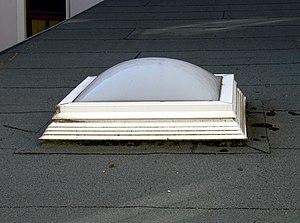
Une fenêtre de toit ou fenêtre rampante est une ouverture pratiquée dans un toit.